Australian Light Horse

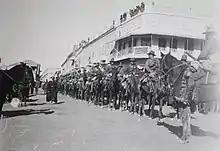
Australian light horse in Jerusalem during WWI

The Australian Waler horse was the common mount for the light horsemen, as it was strong and hardy, which was needed in the harsh desert climate. This was facilitated by the horses being left behind in Egypt while the light horsemen went to Gallipoli, allowing them to gradually acclimatise.